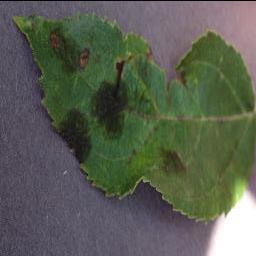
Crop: apple
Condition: scab